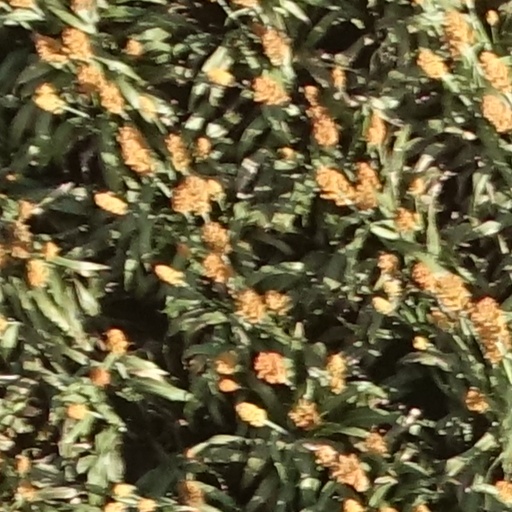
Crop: sorghum